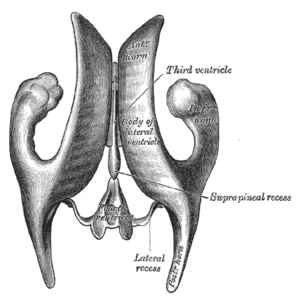
Le système ventriculaire est un ensemble de cavités situées à l'intérieur du cerveau en continuité avec le canal de l'épendyme de la moelle spinale. Il participe à la sécrétion et à la circulation du liquide céphalorachidien où baigne le système nerveux central. Il est constitué principalement de quatre ventricules :